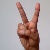
The image shows a hand gesture representing the letter 'V' in Indian Sign Language.